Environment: real
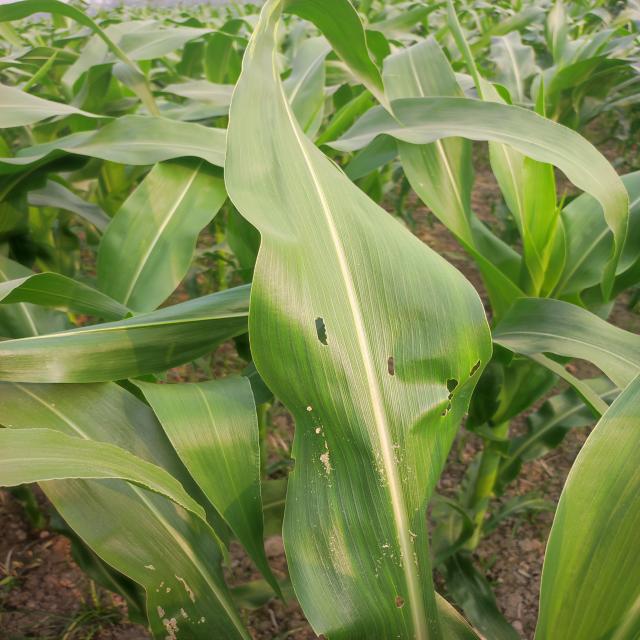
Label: fall_armyworm